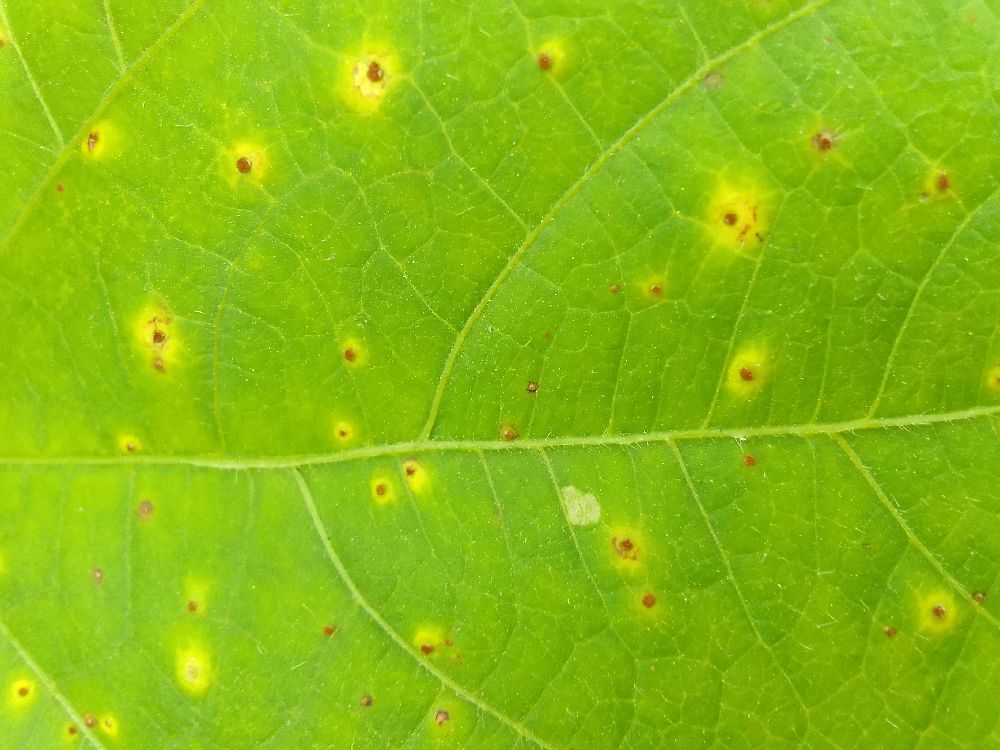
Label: rust